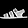
Label: Sandal